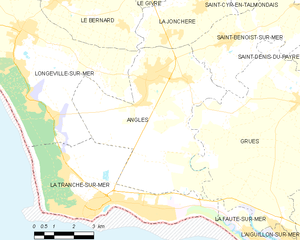
Carte des communes françaises Angles